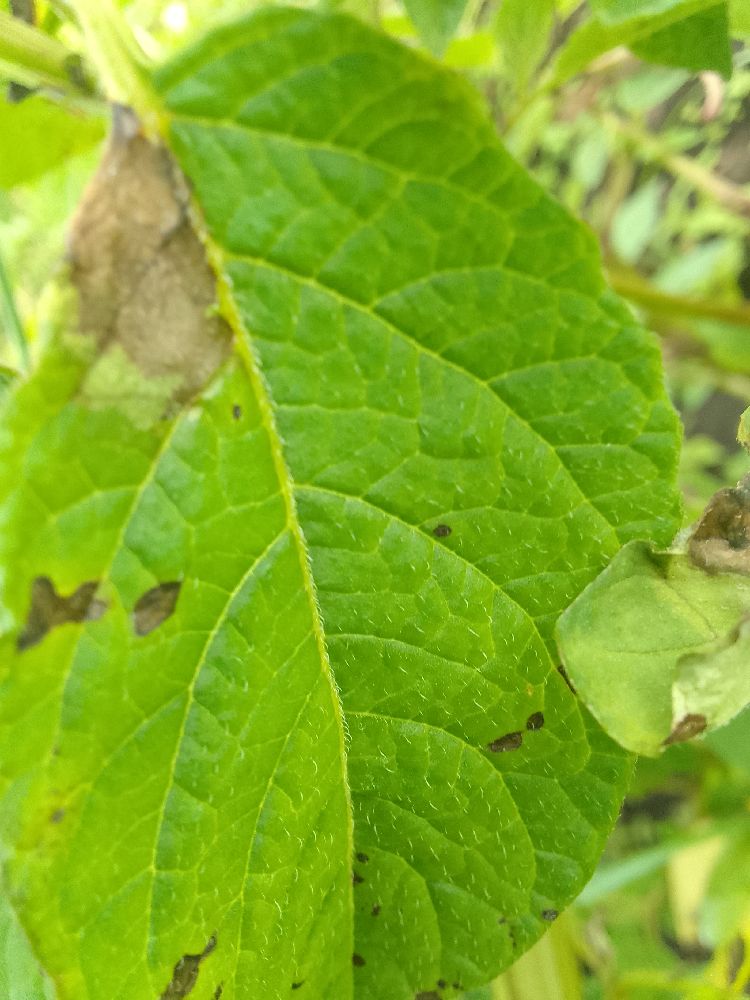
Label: Late blight